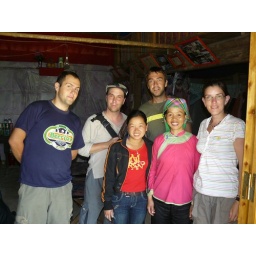
Our guide is the small girl in the red t-shirt and the house owner is in pink